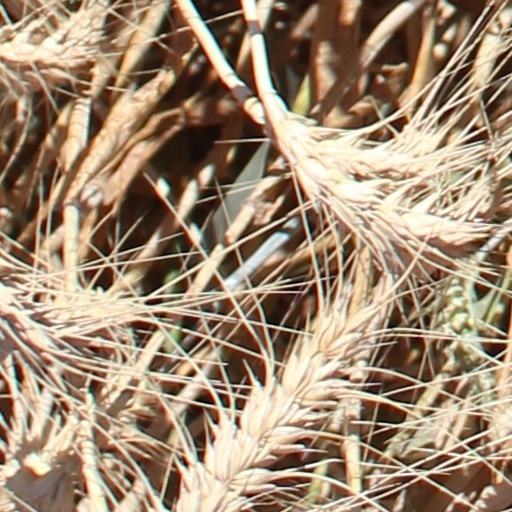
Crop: wheat